Tang dynasty

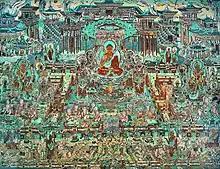
Mural depicting Tang architecture constructed in 707–710Mogao Grotto Cave 217

There were many prominent women at court during and after Wu's reign, including Shangguan Wan'er (664–710), a poet, writer, and trusted official in charge of Wu's private office. In 706, the wife of Emperor Zhongzong of Tang, Empress Wei, persuaded her husband to staff government offices with his sister and her daughters, and in 709 requested that he grant women the right to bequeath hereditary privileges to their sons (which before was a male right only). Empress Wei eventually poisoned Zhongzong, whereupon she placed his fifteen-year-old son upon the throne in 710. Two weeks later, Li Longji (the later Emperor Xuanzong) entered the palace with a few followers and slew Empress Wei and her faction. He then installed his father Emperor Ruizong on the throne. Just as Emperor Zhongzong was dominated by Empress Wei, so too was Ruizong dominated by Princess Taiping. This ended when Princess Taiping's coup failed in 712, and Emperor Ruizong abdicated to Emperor Xuanzong.